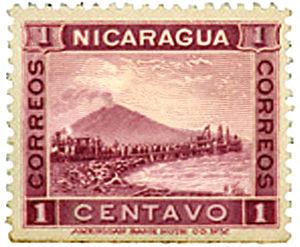
Le Momotombo est un volcan de type stratovolcan situé à proximité de la ville de León au Nicaragua sur la rive du lac de Managua. Il s'élève à 1 297 mètres d'altitude. C'est un volcan relativement jeune d'environ 4 500 ans aux éruptions stromboliennes.